Jewish Neo-Aramaic dialect of Urmia

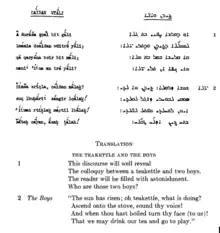
Last literary survival of a classical Sugita, a type of Syriac poetry

This region has long suffered instability. The Ottoman and Persian Empires often used tensions between Assyrians, Azeris, Kurds, and Armenians to fight proxy wars in the region. By 1918, due to the assassination of Shimun XIX Benyamin, Patriarch of the Church of the East as part of the Assyrian Genocide, and the invasion of the Ottoman forces, many Jews were uprooted from their homes and fled. Some Jews temporarily relocated to Tbilisi. The upheavals in their traditional region after World War I and the founding of the State of Israel led most Nash Didan to settle near Tel Aviv, Jerusalem, and small villages in various parts of the country. Due to persecution and relocation, Neo-Aramaic began to be replaced by the speech of younger generations by Modern Hebrew.